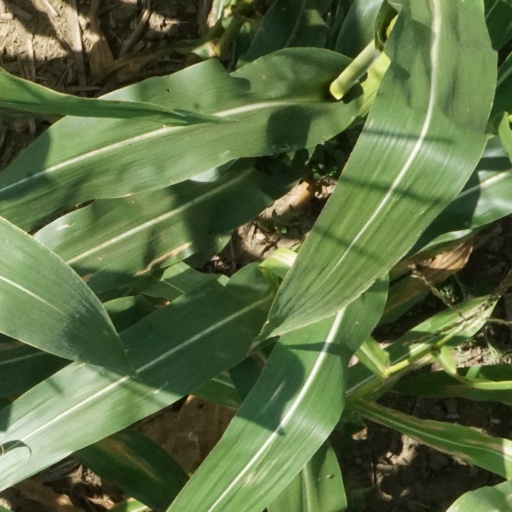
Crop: maize; corn